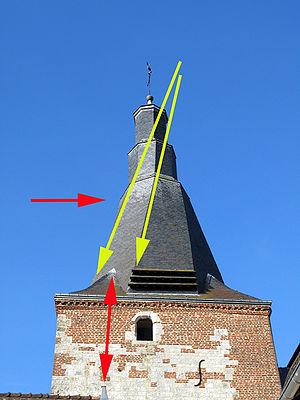
L'église de la Nativité-de-la-Sainte-Vierge de Dohis est une église fortifiée qui se dresse sur la commune de Dohis dans le département de l'Aisne en région Hauts-de-France.